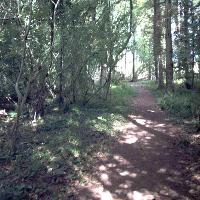
Weather: sun or clear